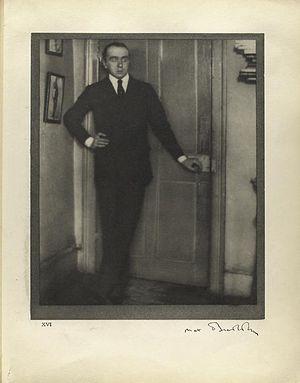
Sir Henry Maximilian Beerbohm, né le 24 août 1872 à Kensington, et mort le 20 mai 1956 à Rapallo, est un homme de lettres, critique littéraire, écrivain, caricaturiste et dandy britannique. Il était le demi-frère cadet de l'acteur et producteur Herbert Beerbohm Tree et l'oncle d'Iris Tree. Il fait ses études à la Charterhouse School et au Merton College, à Oxford.